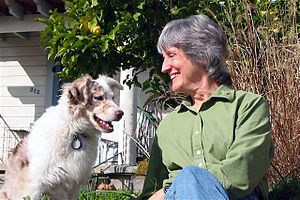
Donna Haraway
Donna Haraway (2006); foto af Rusten Hogness
"Donna J. Haraway er en central teoretiker indenfor kønsforskning, biologi og teknologi. Haraway er Professor Emeritus ved University of California Santa Cruz i USA. Hun har skrevet talrige bøger og essays, der behandler spørgsmål om videnskab og feminisme, såsom ""Et cyborgmanifest: Naturvidenskab, teknologi og socialistisk feminisme i det sene tyvende århundrede"" og ""Situeret viden: Vidensskabsspørgsmålet i feminismen og det partielle perspektivs forrang"".